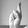
ASL letter: R